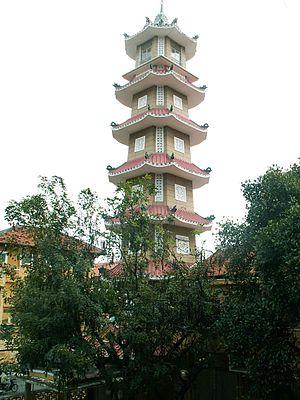
La pagode Xá Lợi est la plus grande pagode de Hô-Chi-Minh-Ville, au Viêt Nam.